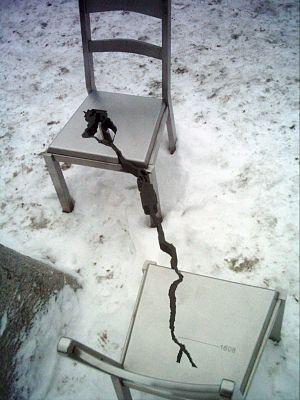
Rêver le Nouveau Monde, œuvre de Michel Goulet offerte par la Ville de Montréal aux citoyens de la Ville de Québec, à l'occasion du 400e anniversaire de sa fondation
Michel Goulet est un sculpteur québécois né le 4 août 1944 à Asbestos qui vit et travaille à Montréal.